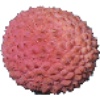
Label: lychee